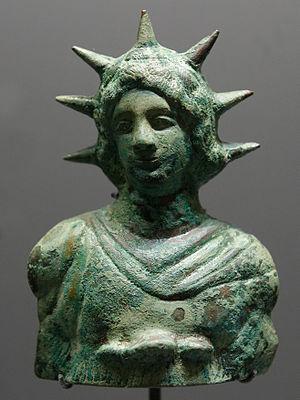
Buste d'Hélios radié (sept rayons), aux cheveux longs, portant la chlamyde. Peut-être un portrait d'Alexandre le Grand.
René Dussaud est un orientaliste, archéologue, conservateur et professeur français. L'un de ses ouvrages principaux traite de la religion des Hittites, des Hourrites, des Phéniciens et des Syriens.